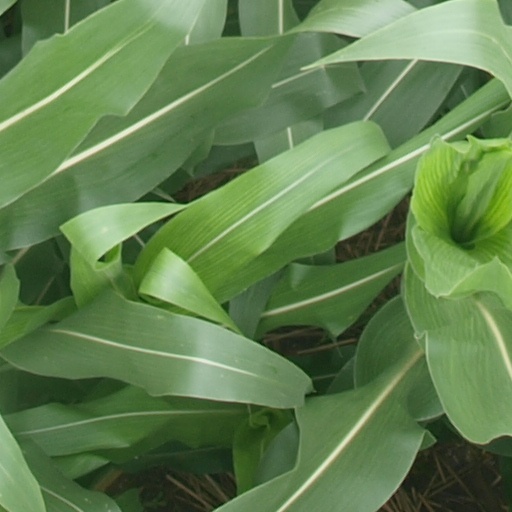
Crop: maize; corn